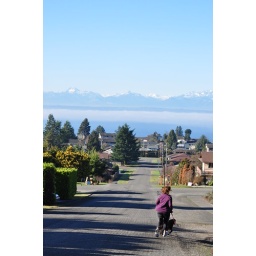
Woman running with dog in Broadview